Jacques Arthuys

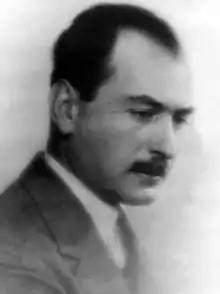

Jacques Arthuys (15 February 1894 – 9 September 1943) was a French industrialist, a right-wing intellectual and an early leader of the French Fascist movement.